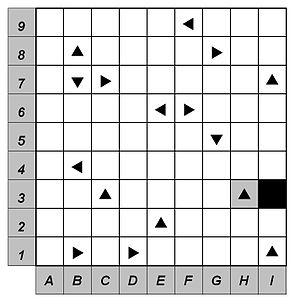
Le Crops est un casse-tête de tablier basé sur le reptyl que l'on peut rapprocher des Dédales et labyrinthes.